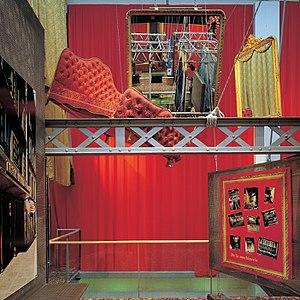
Exposition ""Lieu de spectacle"" au Pavillon de l'Arsenal"
Francis Soler, né en 1949 à Alger en Algérie, est un architecte français, lauréat en 1990 du Grand prix national de l'architecture.